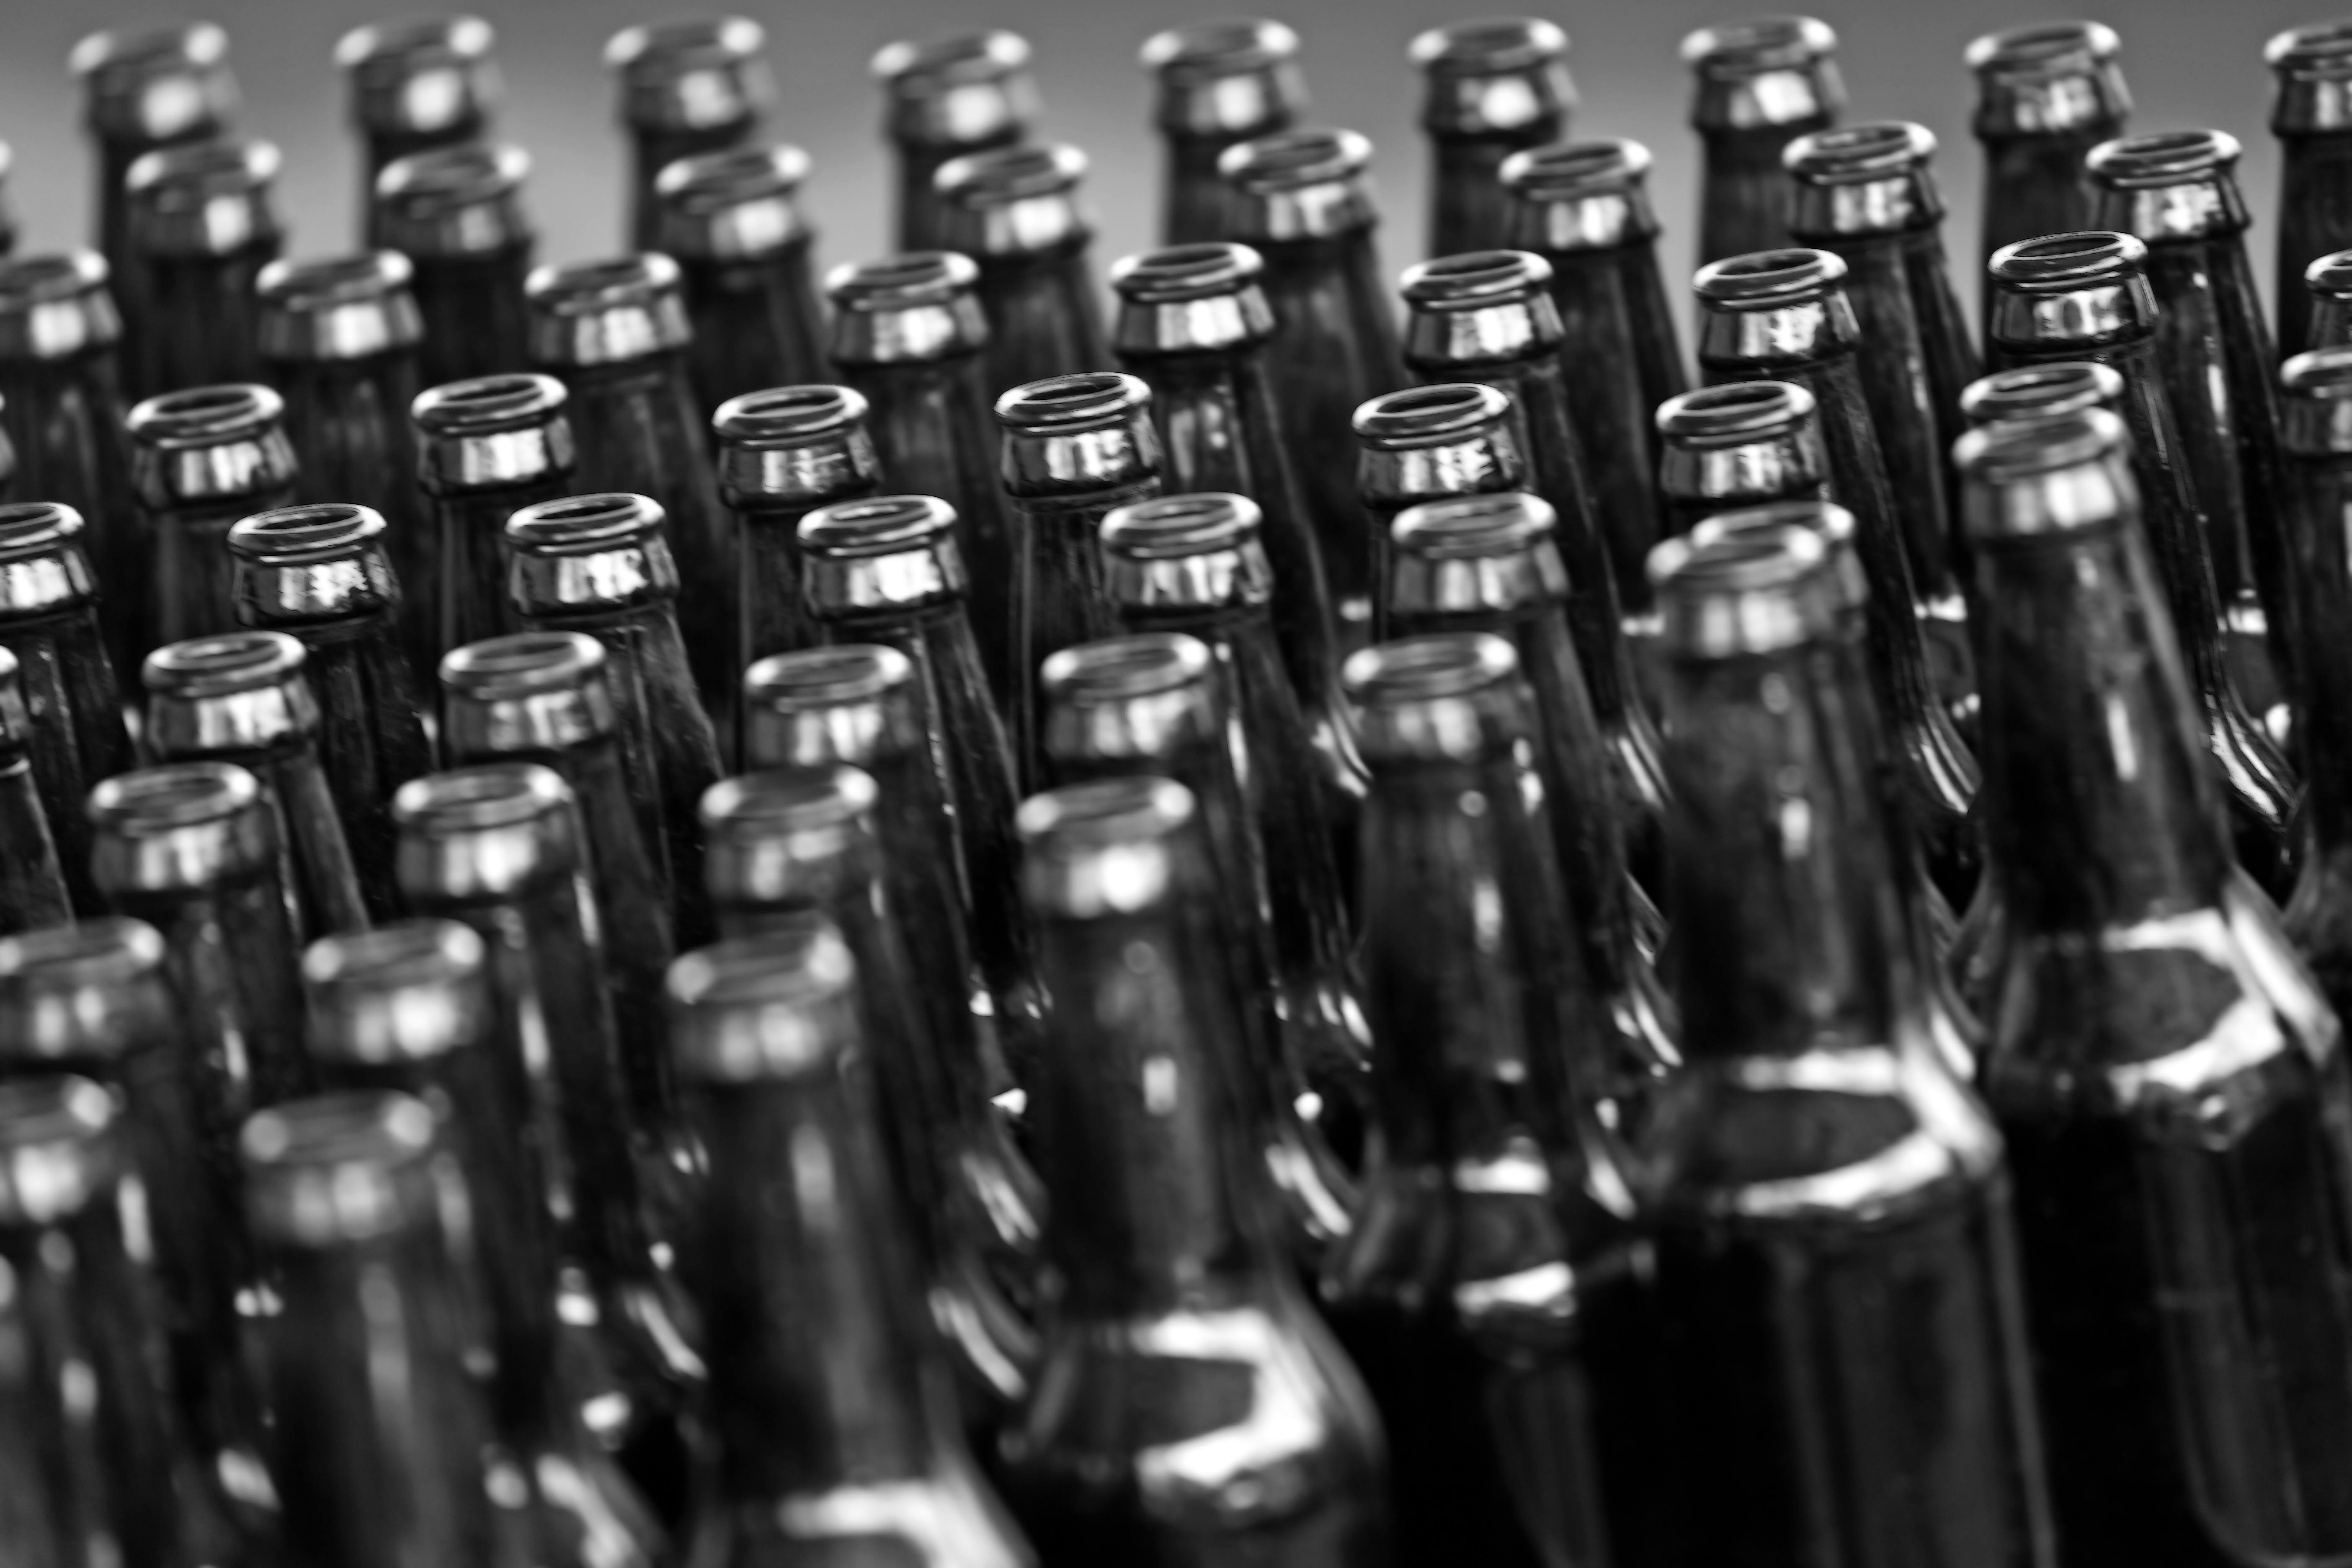
abstract, black and white, technology, white, photography, canon, empty, black, monochrome, beer, close up, font, festival, eos, de, the, of, bottles, a, mark, ii, 5d, day, end, perfect, ian, sane, cinco, mayo, cincodemayo, backatyouthomaskinkade, computer keyboard, monochrome photography, musical keyboard